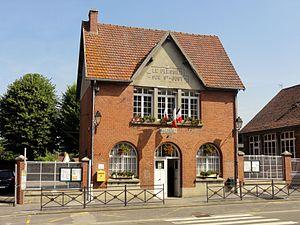
La mairie, rue de Compiègne.
Le Plessier-sur-Saint-Just est une commune française située dans le département de l'Oise en région Hauts-de-France. Ses habitants sont appelés les Plessierois et les Plessieroises.